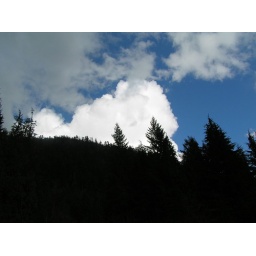
Brilliant cloud over mountain in north vancouver bc canada